Surgical drape

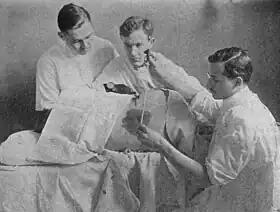
Site of the operation is draped off with sterile towels

A surgical drape is a sterile sheet used to create a sterile field during surgical procedures with the purpose of preventing the spread of infection from non-sterile to sterile areas and protecting the patient from contamination. The use of surgical drapes is a standard procedure in modern surgery . Surgical drapes come in various shapes and sizes, including those that are made of materials resistant to penetration by liquids and microorganisms.